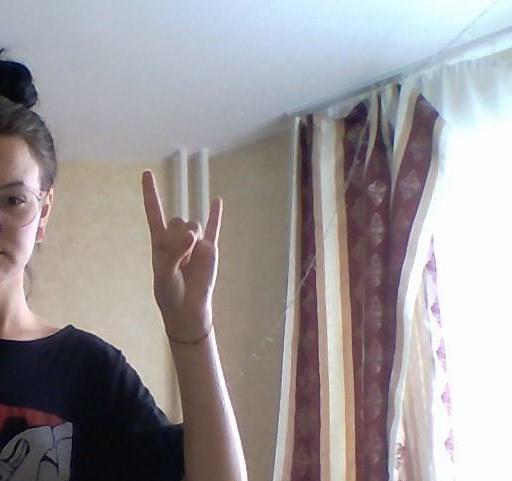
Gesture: rock